Princess Juliane Sophie of Denmark

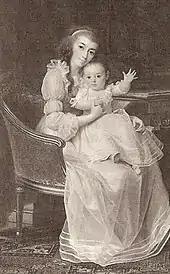
Hereditary Princess Sophia Frederica with baby Juliane Sophie, painted by Jens Juel, 1790.

Princess Juliane Sophie was the oldest daughter and second surviving child of Hereditary Prince Frederick and his wife Duchess Sophia Frederica of Mecklenburg-Schwerin, daughter of Duke Louis of Mecklenburg-Schwerin and Princess Charlotte Sophie of Saxe-Coburg-Saalfeld. Her siblings included the future Christian VIII of Denmark.